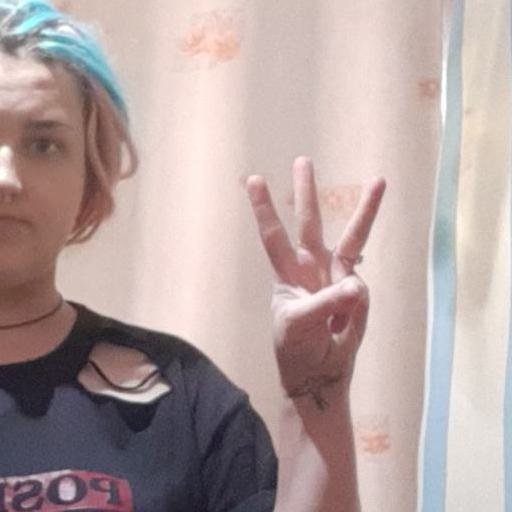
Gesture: three